Chase Field

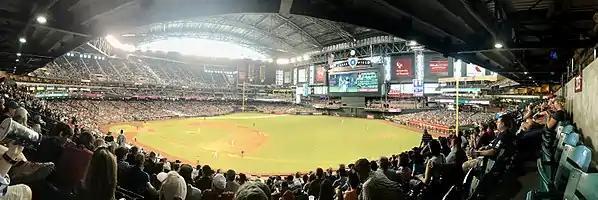

Following the introduction of a synthetic playing surface, the roof is kept mostly closed and is opened only on game days when weather permits, greatly reducing the facility's demand on the HVAC system.